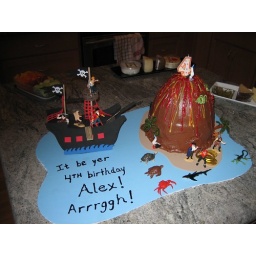
2007 08 a - A's 4th birthday Volcano cake (#2) and Pirate ship - by Suz